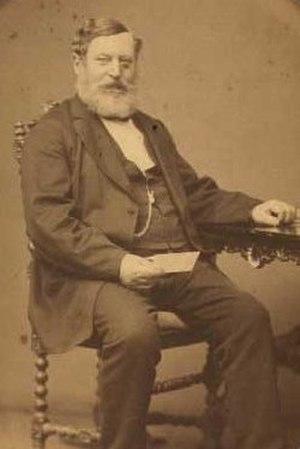
Albert Heinrich Riise était un pharmacien et un fabricant danois.